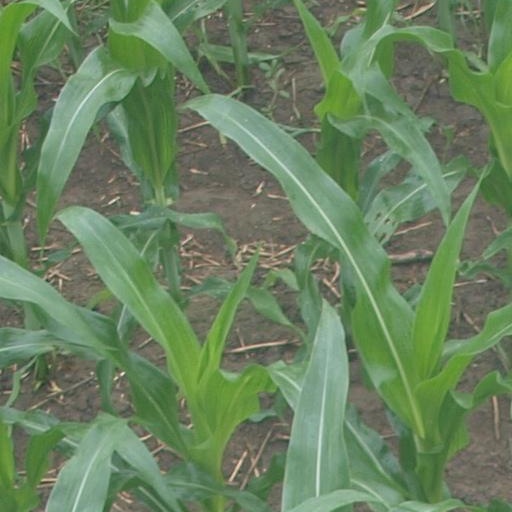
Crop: maize; corn